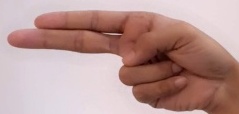
ASL sign: H